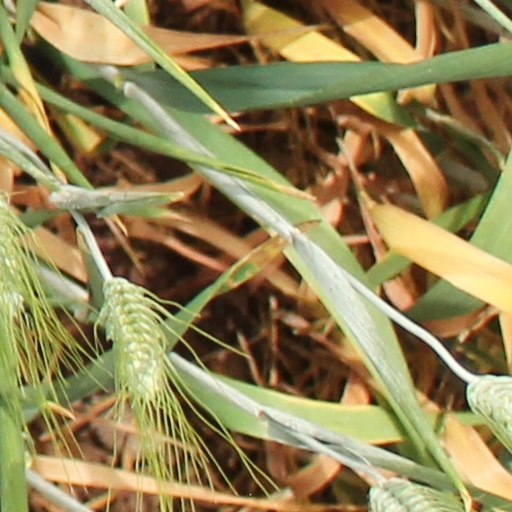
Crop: wheat